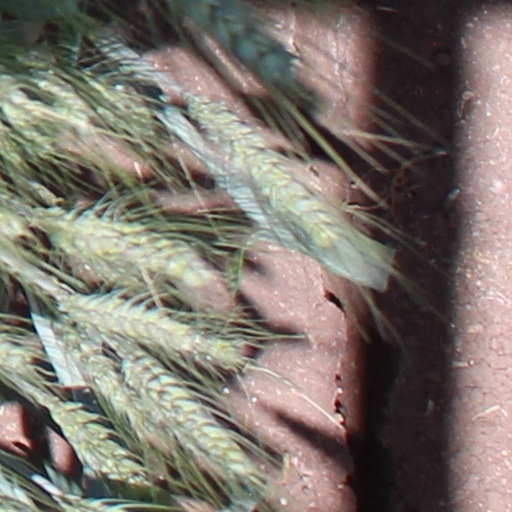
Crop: wheat